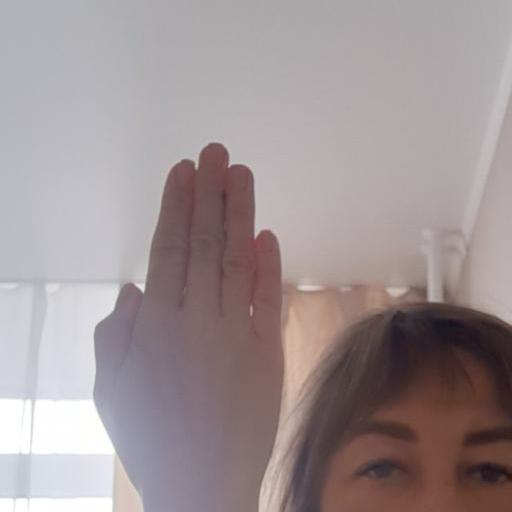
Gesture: stop_inverted